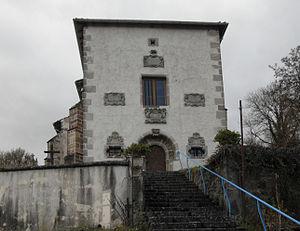
L'église Saint-Baldéric à Gignéville
Gignéville est une commune française située dans le département des Vosges en région Grand Est.